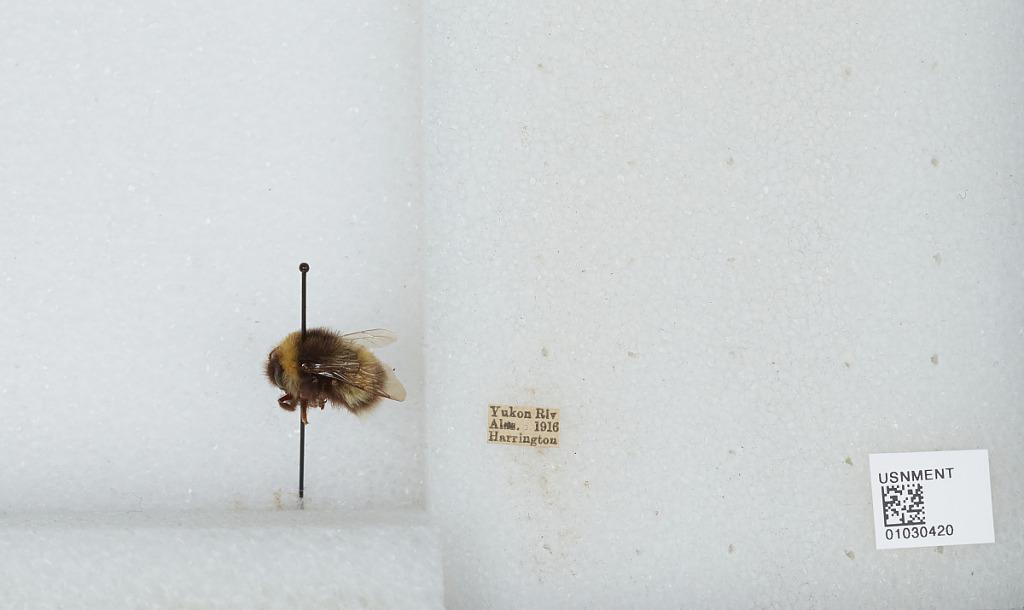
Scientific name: Bombus (Bombus) patagiatus Nylander
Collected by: Harrington
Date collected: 1916--
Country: United States
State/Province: Alaska
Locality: Yukon River
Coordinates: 65.1228, -152.45